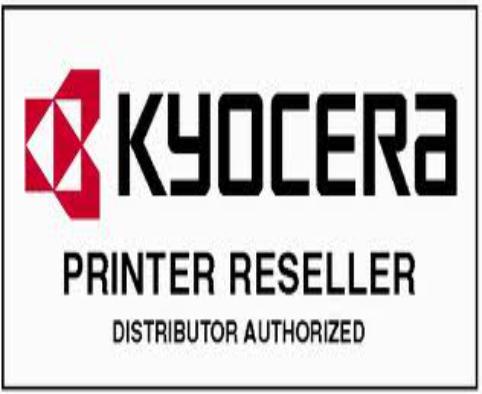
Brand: KYOCERA
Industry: Electronic